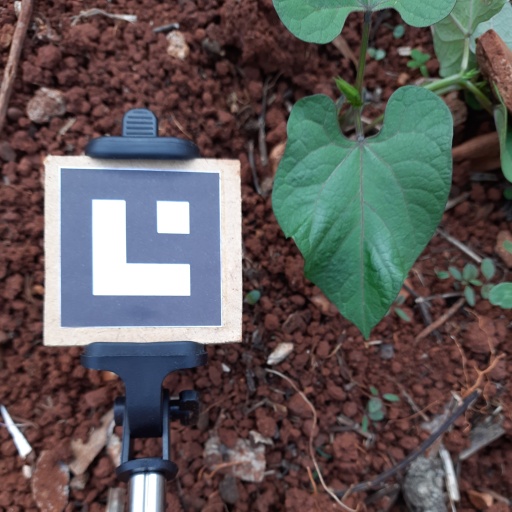
Observations: wavy surface, no eating holes, under shade